John Irwin (admiral)

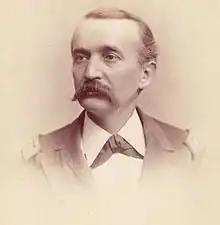
Rear Admiral John Irwin

Rear Admiral John Irwin (15 April 1832 – 28 July 1901) was an officer in the United States Navy. He participated in the African Slave Trade Patrol, fought in the American Civil War, and served as commander of the Asiatic and Pacific Squadrons.